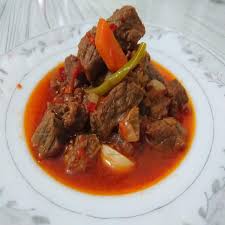
Yemek: et_sote